Belsat TV

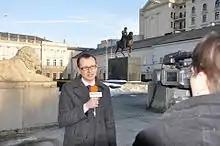
News reporter Siarhei Padsasonny speaking in front of the Presidential Palace in Warsaw.

Belsat TV is a subsidiary of TVP S.A., which co-finances it with the Ministry of Foreign Affairs and also provides production facilities. From the outset, the channel has been co-funded by a range of institutions, including the Swedish International Development Cooperation Agency (SIDA), the Nordic Council of Ministers, the foreign ministries of Norway, the Netherlands, Canada and Lithuania, the British and Irish governments, and the US State Department.